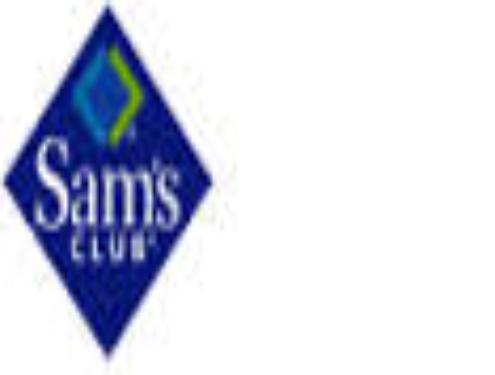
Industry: Others